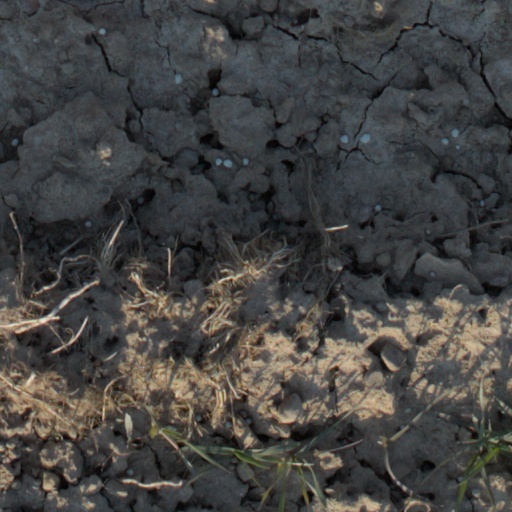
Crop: wheat